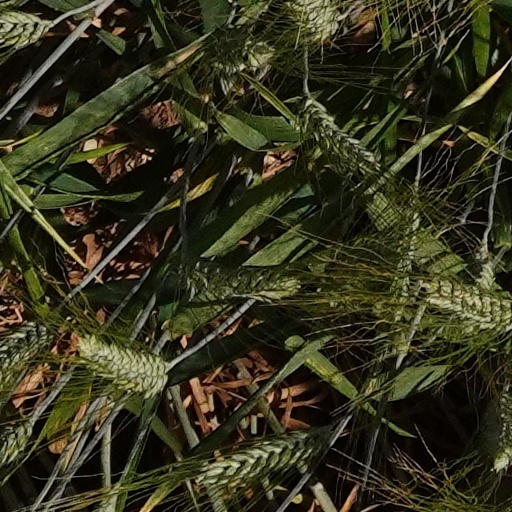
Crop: wheat